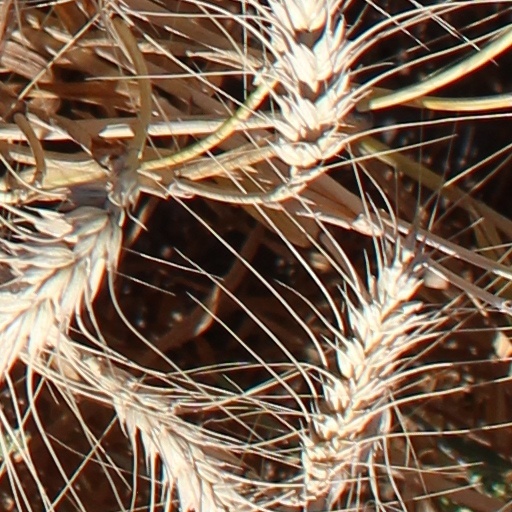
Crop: wheat